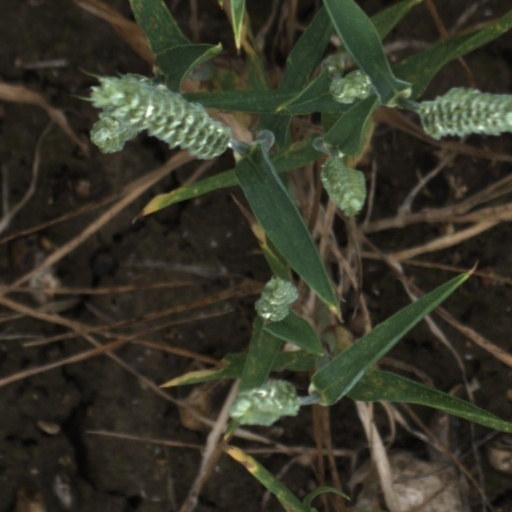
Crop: wheat